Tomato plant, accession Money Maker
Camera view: vertical (180 deg); turntable rotation: 30 degrees
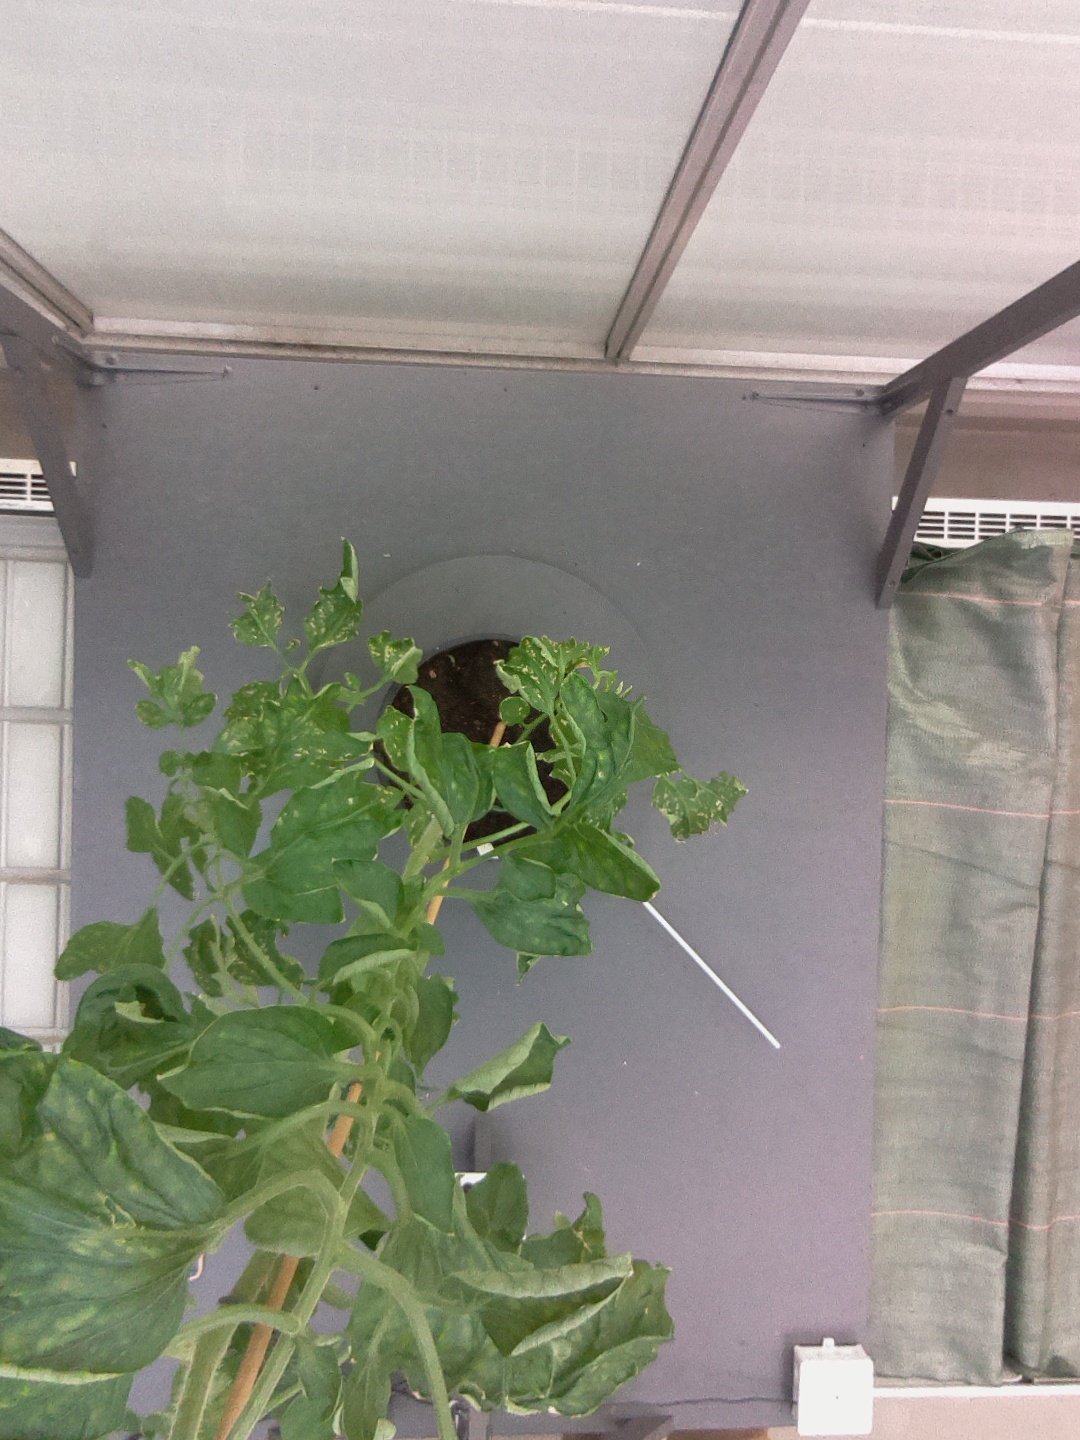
BBCH growth stage 52: 2 inflorescences visible